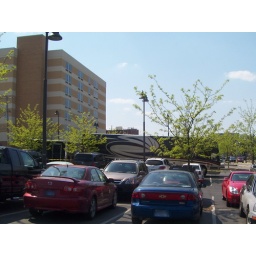
Arctic Monkeys tour bus sitting in the parking lot of the Pageant, St. Louis, MO